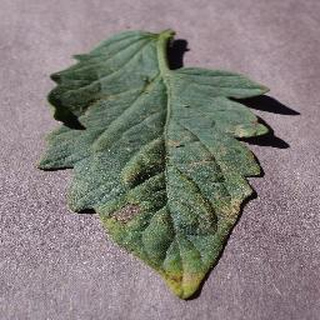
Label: tomato_early_blight